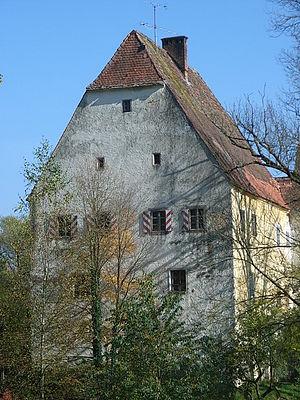
Le château d'Aicha vorm Wald est le seul Wasserschloss de la Forêt de Bavière. Il se trouve à la limite du village d'Aicha vorm Wald sur une hauteur dominant la vallée de la Gaißa.